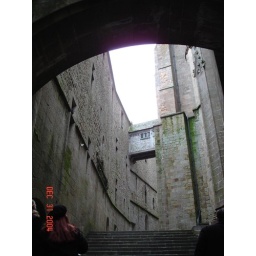
cross bridge in the abbey